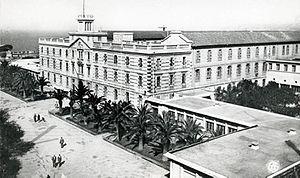
Lycée Lamoricière, Oran, carte postale ancienne
Jean-François Mattéi, né le 9 mars 1941 à Oran, en Algérie et mort le 24 mars 2014 à Marseille, est un professeur de philosophie grecque et de philosophie politique. Ancien élève de Pierre Aubenque et de Pierre Boutang, il fut professeur à l'université Nice Sophia Antipolis, et membre de l’Institut universitaire de France.